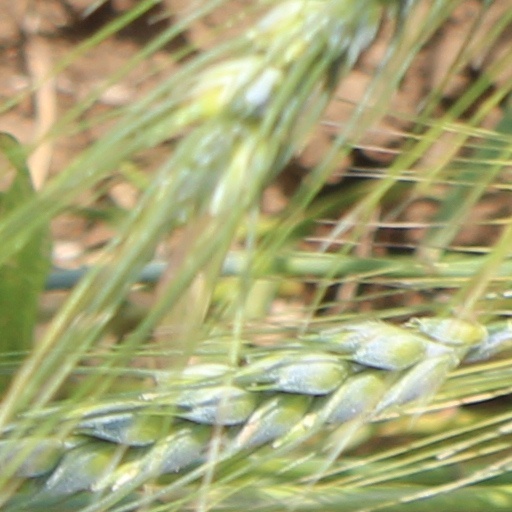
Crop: wheat